Health in Italy

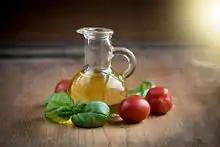
Olive oil and vegetables are central to the Mediterranean diet.

Italy is known for its generally very good health system, and the life expectancy is 80 for males and 85 for females, placing the country 5th in the world for life expectancy, and low infant mortality. In comparison to other Western countries, Italy has a relatively low rate of adult obesity (below 10%), as there are several health benefits of the Mediterranean diet. The proportion of daily smokers was 22% in 2012, down from 24.4% in 2000 but still slightly above the OECD average. Smoking in public places including bars, restaurants, night clubs and offices has been restricted to specially ventilated rooms since 2005.